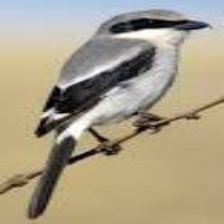
Species: LOGGERHEAD SHRIKE
Scientific name: LANIUS LUDOVICIANUS